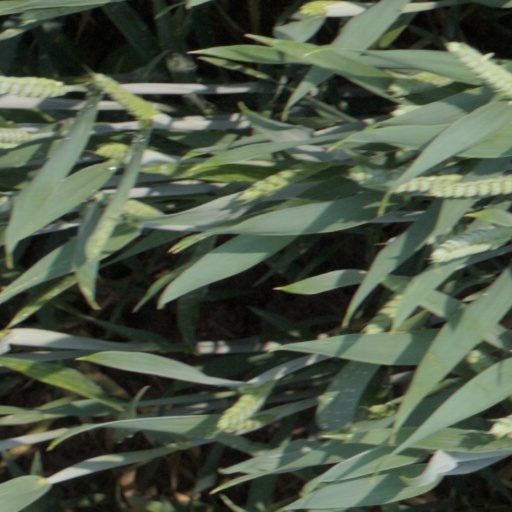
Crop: wheat